Hursley

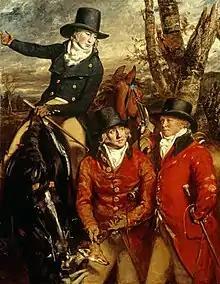
The Rev. William Heathcote (1772–1802), on horseback (son of the 3rd Baronet); Sir William Heathcote of Hursley, 3rd Baronet (1746–1819), holding his horse and whip; and Major Vincent Hawkins Gilbert, M.F.H., holding a Fox's mask. Daniel Gardner portrayed the three gentlemen on the hunt in 1790.

Heathcote, a baronet, was a successful merchant who moved to Hursley to take up the role of a country gentleman. Between the years of 1721 and 1724 he built a red brick Queen Anne style mansion (now known as Hursley House) on the site of the original hunting lodge.